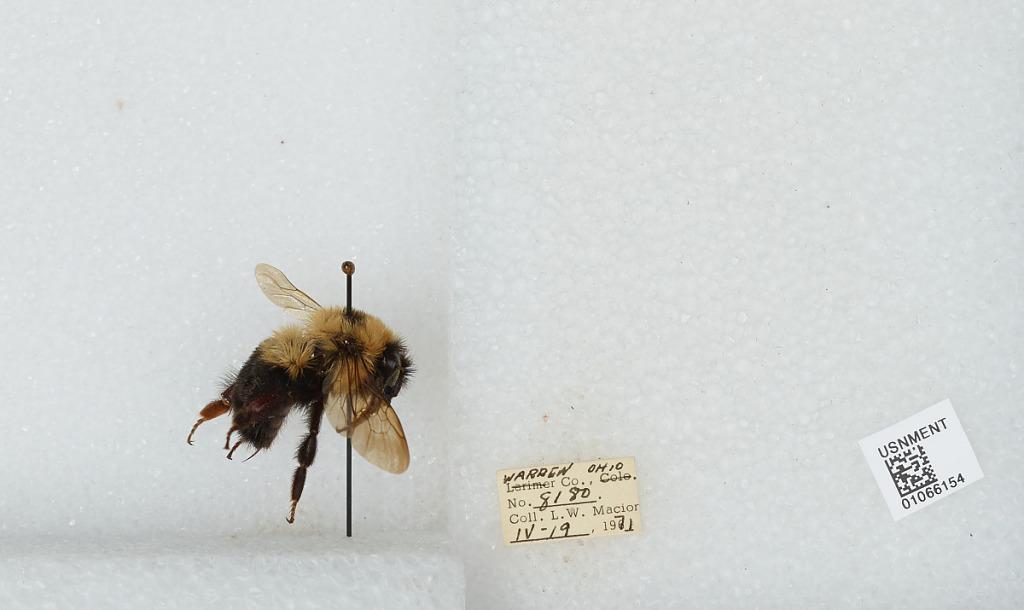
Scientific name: Bombus (Pyrobombus) bimaculatus Cresson
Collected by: L. Macior
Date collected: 1971-4-19
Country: United States
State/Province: Ohio
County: Warren
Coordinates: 39.4242, -84.1856